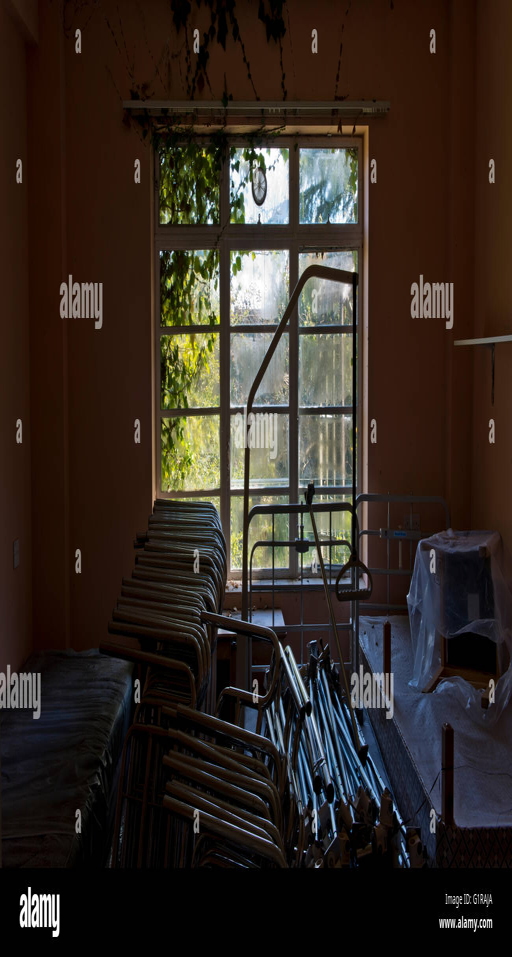
inside one of the many rooms